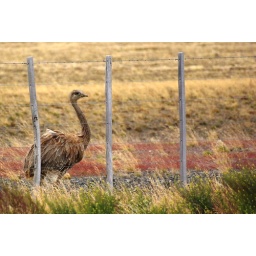
Nandu stopped by a fence along the road